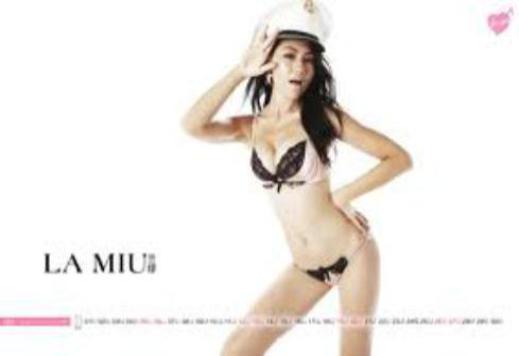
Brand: la miu
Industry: Clothes